Jerry de Jong

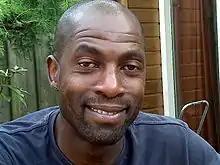
De Jong in 2010

Jerry Murrien de Jong (born 29 August 1964) is a Dutch former professional footballer who played as a defender or defensive midfielder.